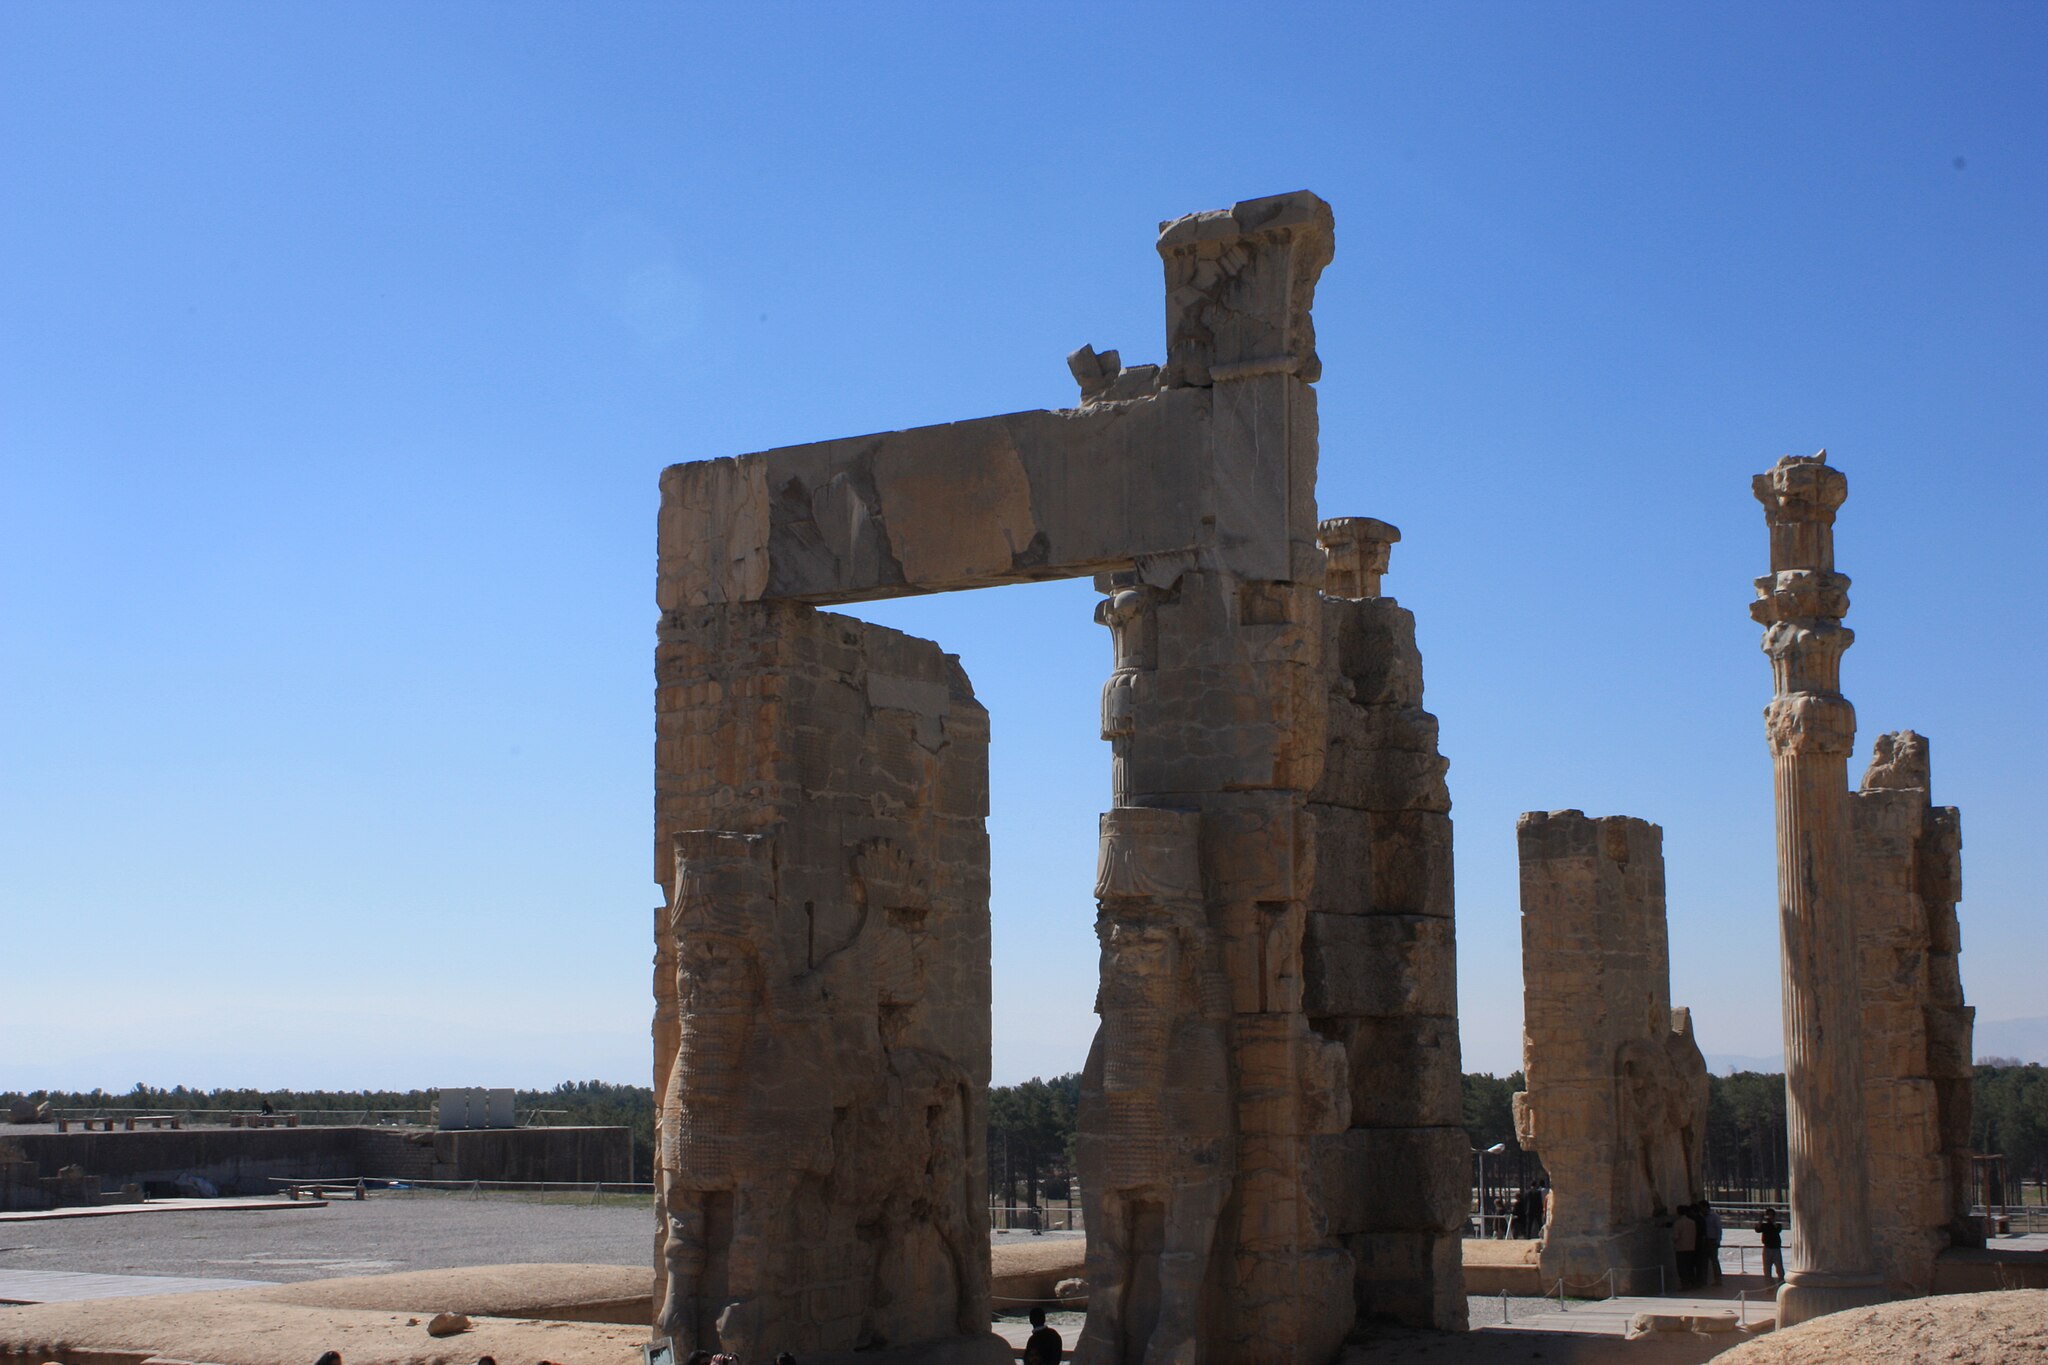
Title: Takhtejamshid29
Description: Persepolis in Shiraz
Date: 2009-03-13
Categories: GFDL, Taken with Canon EOS 450D, Gate of All Nations, License migration redundant, Self-published work, 2009 in Persepolis